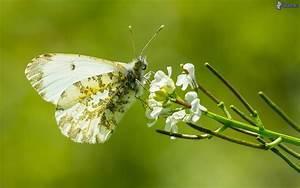
butterfly